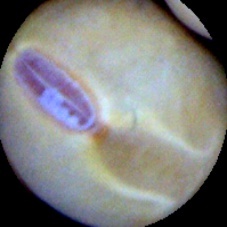
Label: Intact